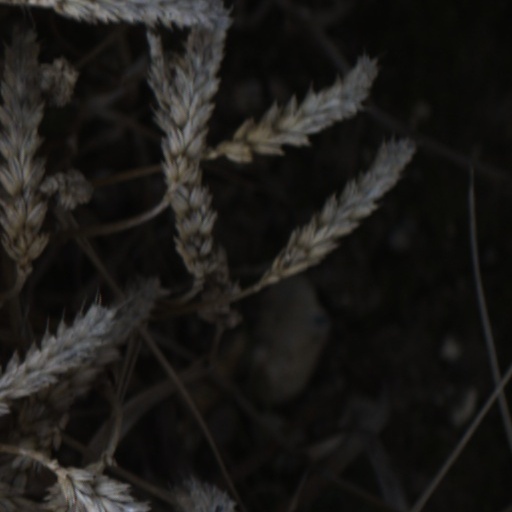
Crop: wheat